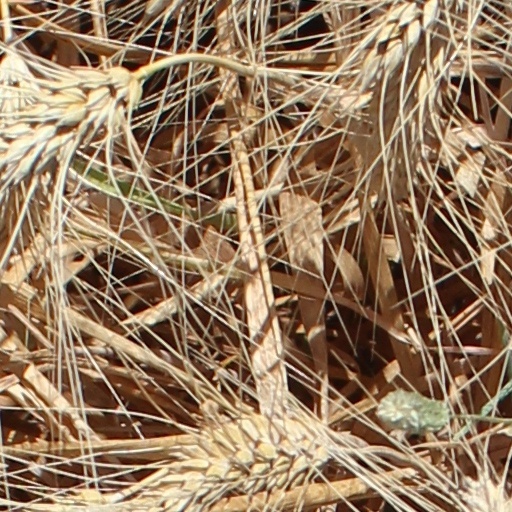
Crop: wheat